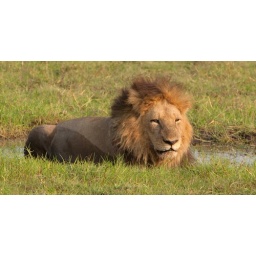
It was so hot that this male lion cooled off in a nice puddle.